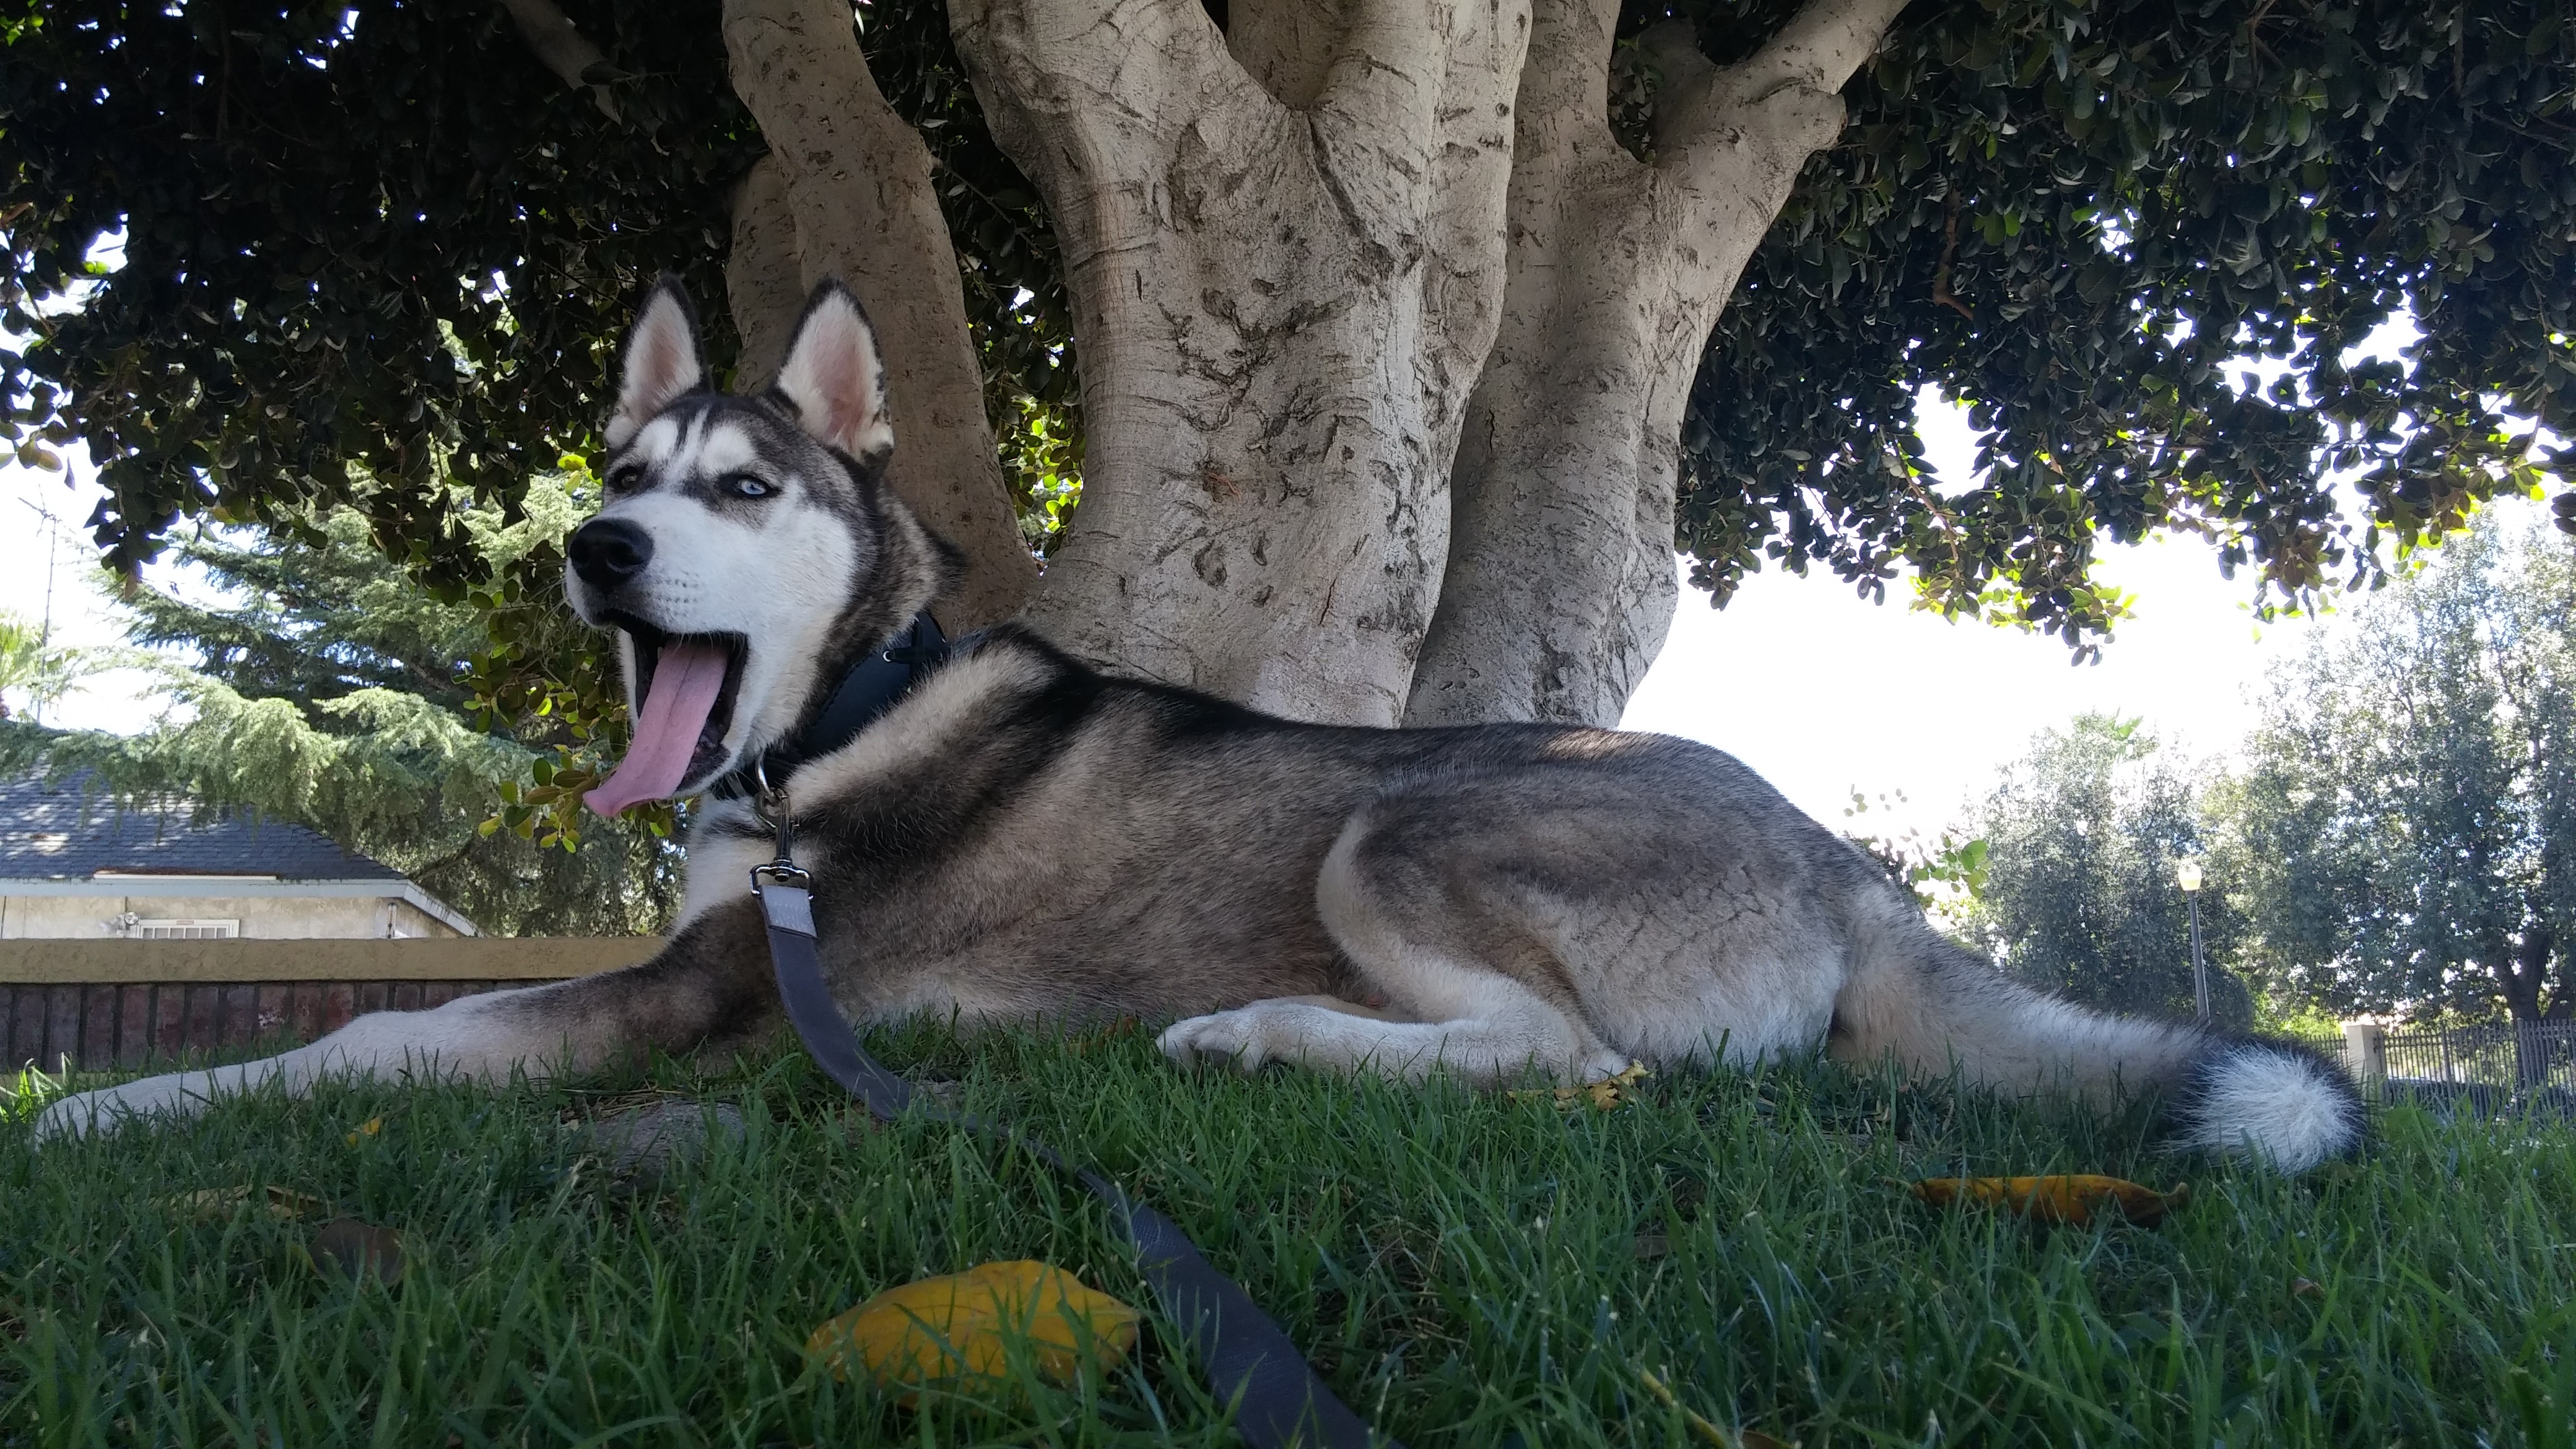
tree, dog, mammal, sled dog, siberian husky, alaskan malamute, dog like mammal, saarloos wolfdog, wolfdog, czechoslovakian wolfdog, west siberian laika